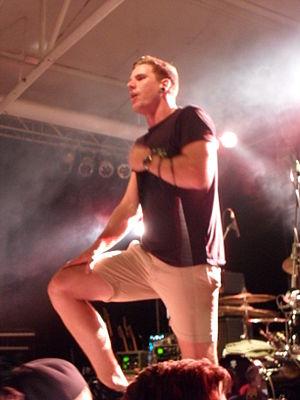
Hand of Mercy est un groupe de punk hardcore et metalcore australien, originaire de Sydney, en Nouvelle-Galles du Sud. Formé en 2007, le groupe était autrefois signé au label UNFD. Hand of Mercy compte au total trois albums studio, et deux EPs, avant de se séparer en 2016.